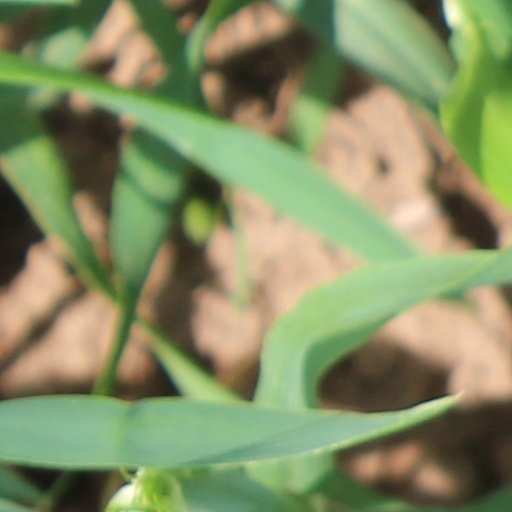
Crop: wheat